Empress Kōgyoku

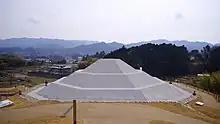
Kengoshizuka Kofun the burial site of Empress Kōgyoku.

Kōgyoku's reign spanned the years from 642 to 645. Her reign as Saimei encompassed 655 to 661. In other words,